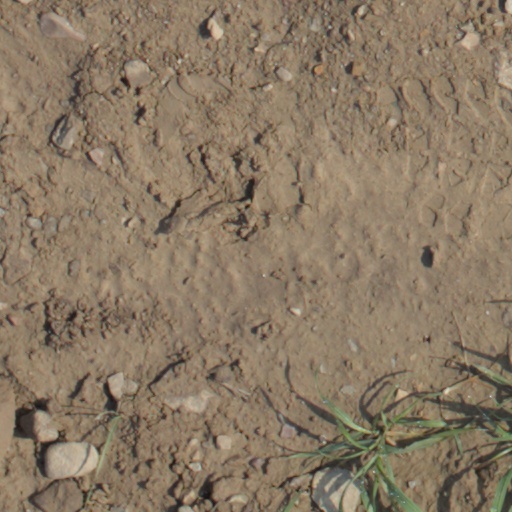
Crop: wheat